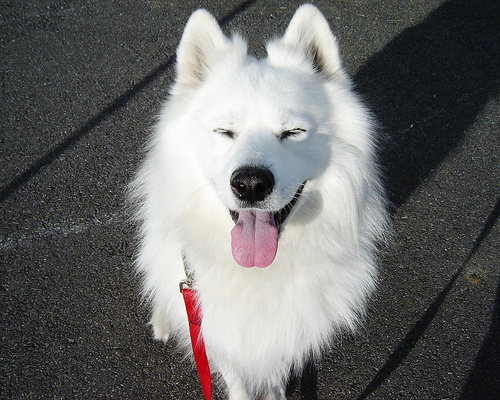
Animal: dog
Breed: samoyed